Vasa (ship)

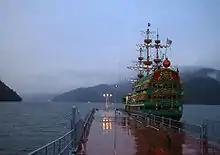
The Japanese sightseeing ship on Lake Ashi inspired by "Vasa".

Blocks, or pulleys, are a means of redirecting the path of a rope or providing a mechanical advantage, either on its own or in combination with other blocks, to increase the force applied. The majority of blocks have a sheave which rotates on an axlethe rope that goes through the block fits into a groove cut in the sheave. The load in the rope is transferred from the axle to the shell of the block, which, at the time of "Vasa", has a rope strop (usually) or wrought iron strap which goes around the shell and is used to fasten the block to another object. More rarely, a block does not have a sheave. It is then termed a "dead block".